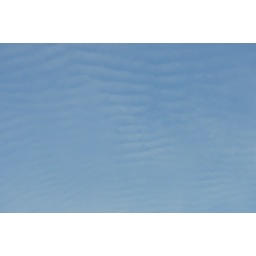
Low flying jet againtoday, after it passed I saw these ripple effects in the sky